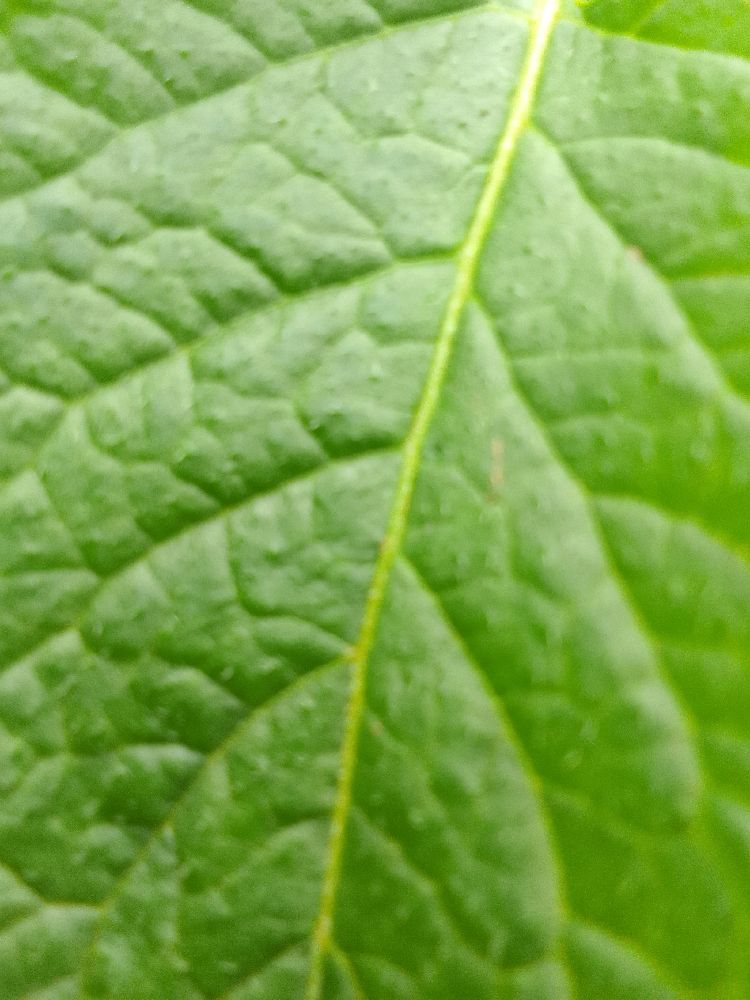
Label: Healthy